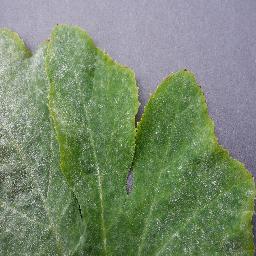
Label: Squash___Powdery_mildew